Clover Bar Bridge

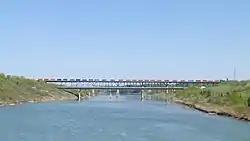
Clover Bar Bridge

Clover Bar Bridge and Beverly Bridge are a pair of bridges that span the North Saskatchewan River in the city of Edmonton, Alberta, Canada. The twin spans carry six lanes total of Yellowhead Trail, the name given to Alberta Highway 16 within Edmonton city limits.